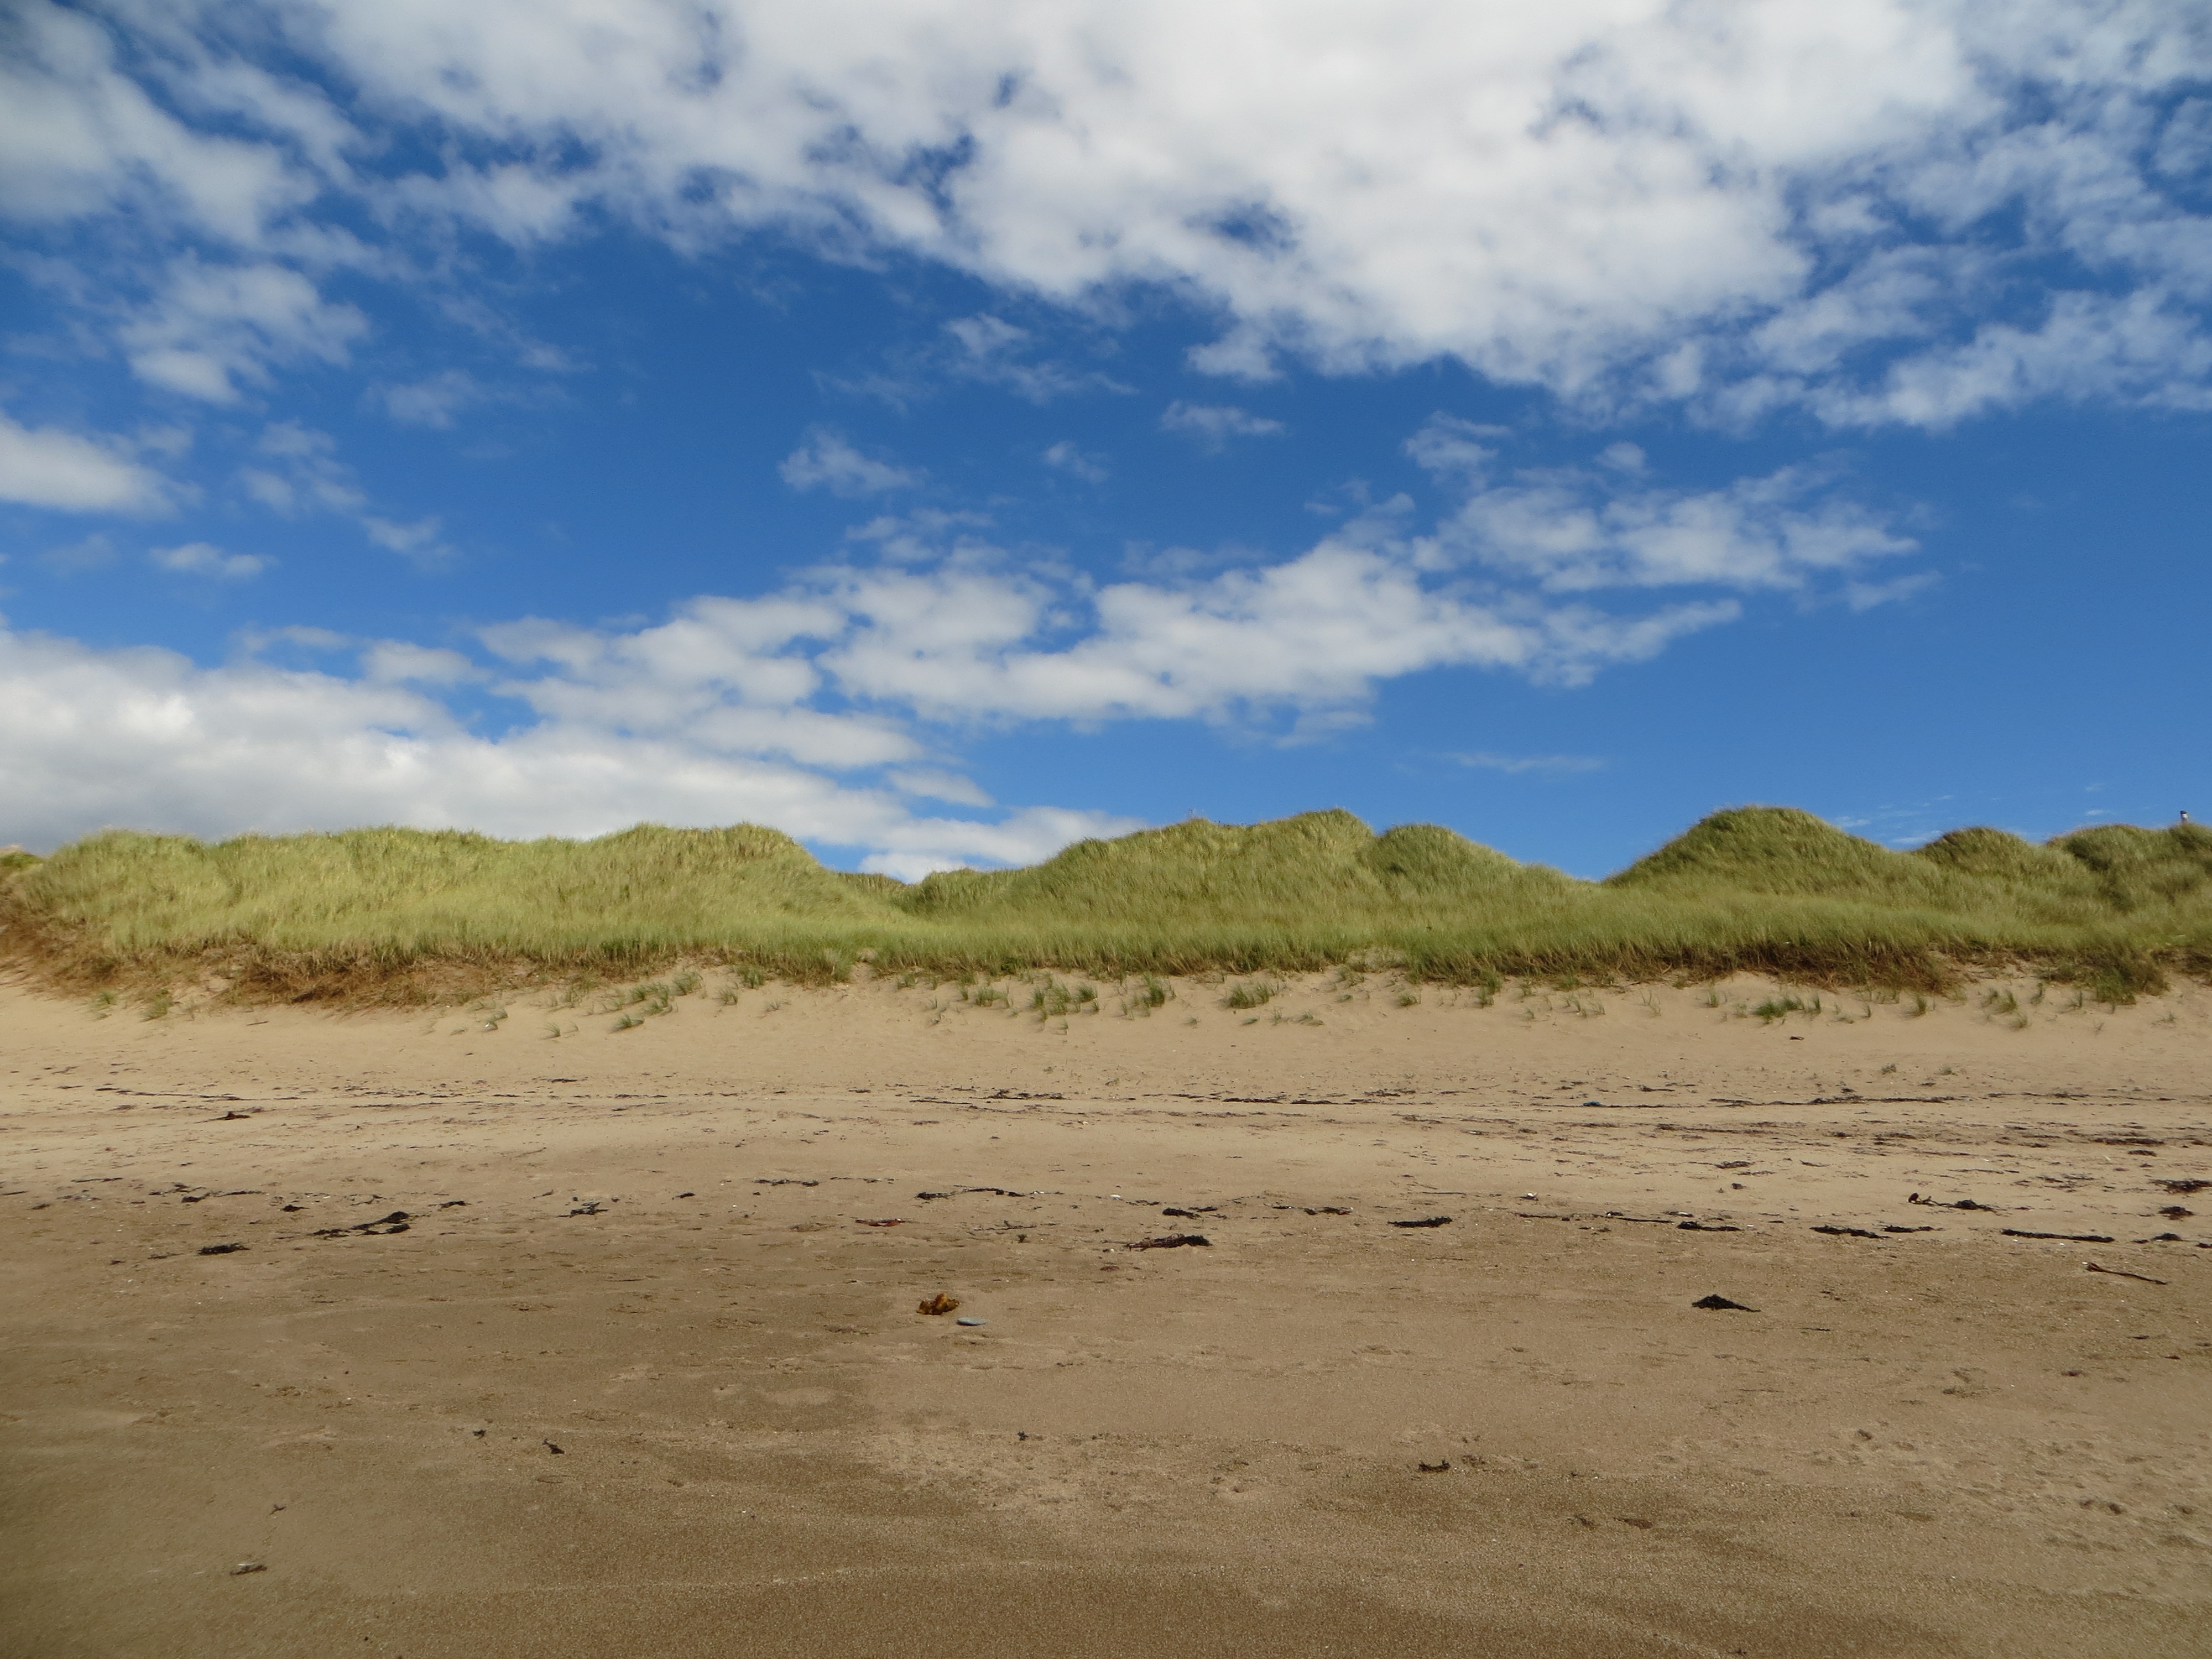
beach, landscape, sea, coast, sand, cloud, sky, desert, dune, summer, holiday, soil, blue, material, plain, dunes, clouds, relaxation, grassland, badlands, plateau, habitat, ecosystem, grasses, baltic sea, steppe, landform, dike, natural environment, geographical feature, aeolian landform